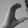
ASL letter: C